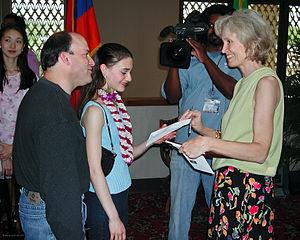
Sarah Lane, née le 3 août 1984, est une danseuse de ballet américaine. Elle est également la danseuse principale de l'American Ballet Theatre.